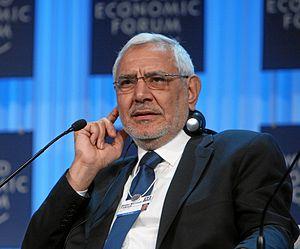
Abdel Moneim Aboul Fotouh Abdel Hadi, né le 15 octobre 1951, est un médecin, syndicaliste et homme politique égyptien.